Electronic Text Corpus of Sumerian Literature

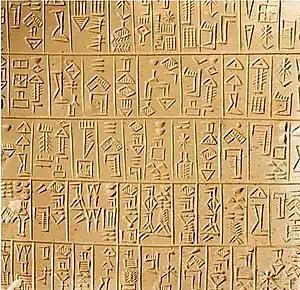
Sumerian cuneiform, ca. 26th century BCE

The Electronic Text Corpus of Sumerian Literature (ETCSL) is an online digital library of texts and translations of Sumerian literature that was created by a now-completed project based at the Oriental Institute of the University of Oxford.